Christmas in the Heart

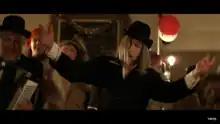
A bewigged Bob Dylan in the music video for "Must Be Santa"

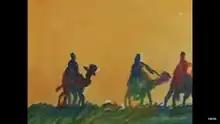
Screen capture from the music video for "The Little Drummer Boy"

Nash Edgerton directed an official music video for the song "Must Be Santa" that was released on November 16, 2009 and described as "bonkers" by "Rolling Stone". The video depicts Dylan and some holiday revelers lip synching the song at a raucous Christmas house party. Count Smokula makes an unexpected appearance as an accordion player, miming the accordion part that David Hidalgo played on the actual recording. One of the guests instigates a fight and leaves the party by jumping through a living-room window. In the closing scene, Dylan and Santa Claus are on the front porch together watching the rabble-rouser's departure. As of Christmastime 2024, the video had been viewed over 8 million times on YouTube, significantly more times than the next most popular versions of the song (i.e., those recorded by Mitch Miller, Raffi, and Brave Combo). "Must Be Santa" was also released as a music video ecard and a 7" single, the B-side of which is a recording of Dylan reading "'Twas the Night Before Christmas" that was first broadcast on "Theme Time Radio Hour".